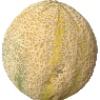
Label: Cantaloupe 2